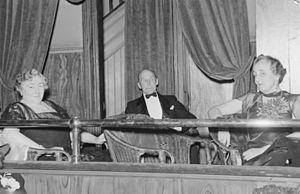
Trois spectateurs, dont Sir Montagu et Lady Allan, sont assis au balcon du «His Majesty's Theatre» situé au 1421, rue Guy à Montréal. Ils assistent à la première de Ethel Barrymore."